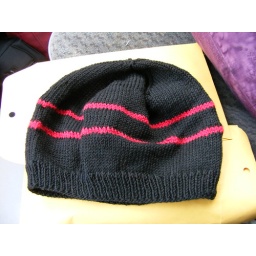
Panda silk DK in black and handspun red wool for stripes. knit fora a friend enduring chemo